Islamic Republic of Iran Armed Forces

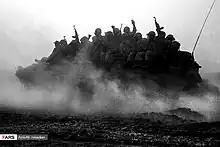
Iranian soldiers during Iran-Iraq war, 1980s

In 1991, the Iranian armed forces received a number of Iraqi military aircraft being evacuated from the Persian Gulf War of that year; most of which were incorporated into the Islamic Republic of Iran Air Force.